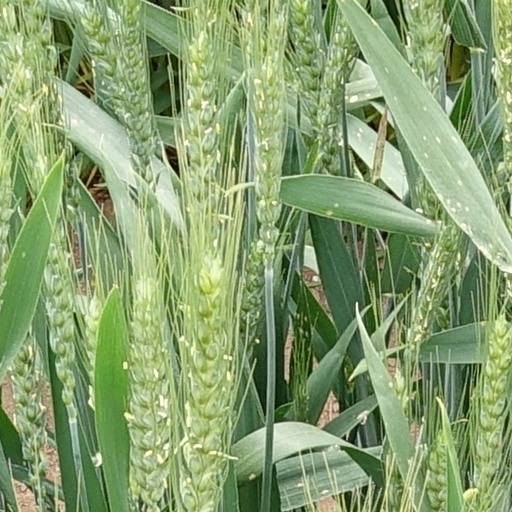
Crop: wheat